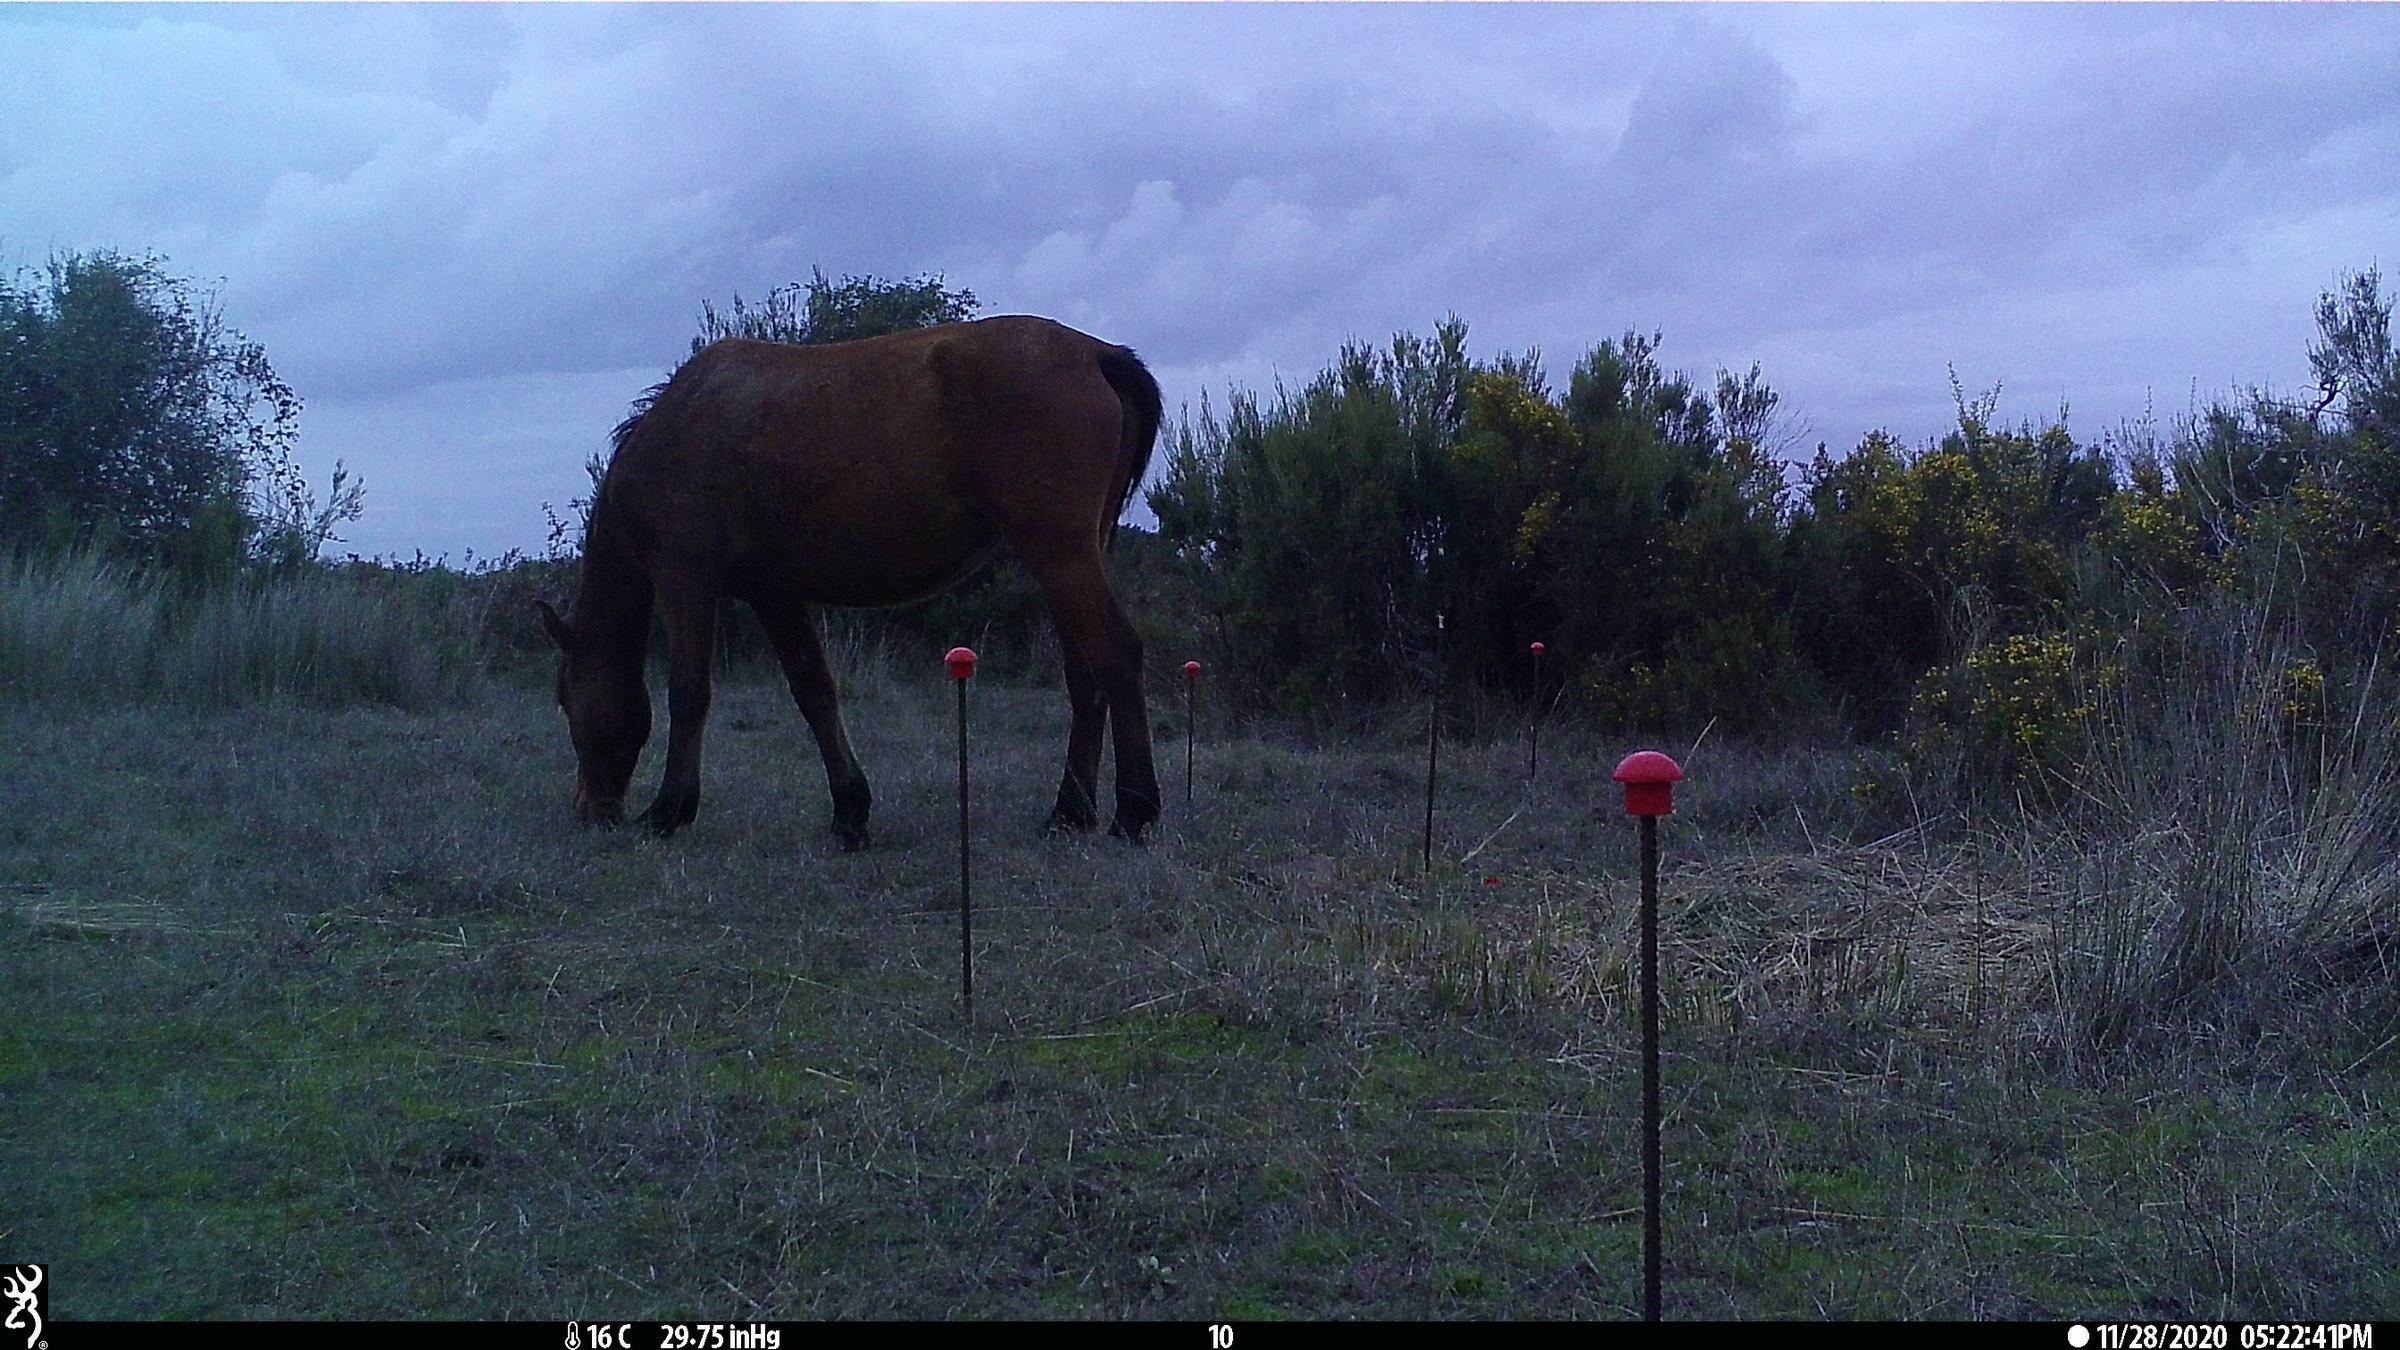
Species: Equus sp